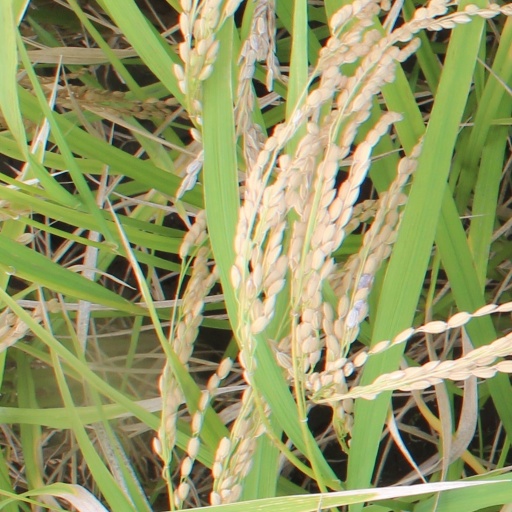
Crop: rice